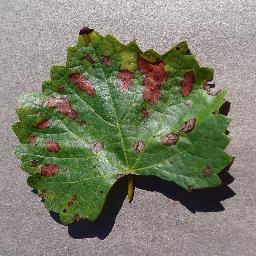
Label: Grape___Esca_(Black_Measles)